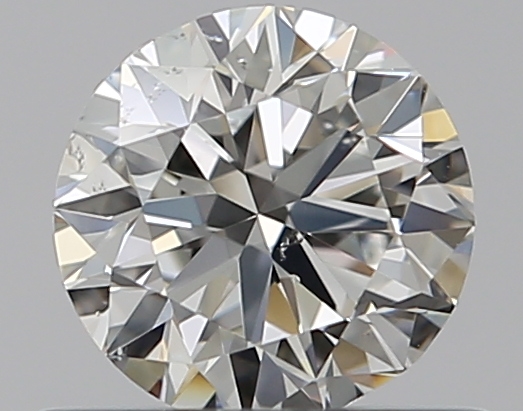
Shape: round
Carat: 0.5
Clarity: SI1
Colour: J
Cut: VG
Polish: EX
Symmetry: GD
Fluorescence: N
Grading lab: GIA
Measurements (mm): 4.94 x 5.03 x 3.13